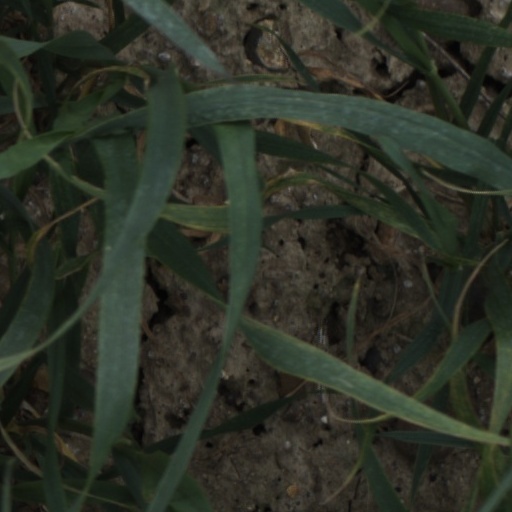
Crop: wheat